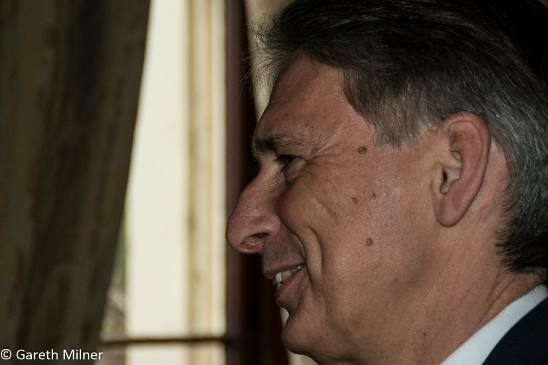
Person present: Yes